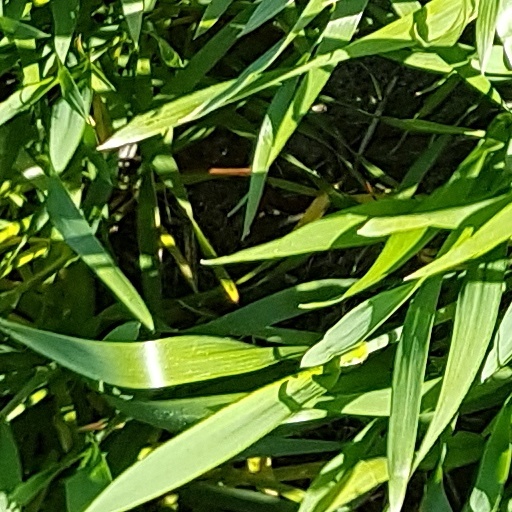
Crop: wheat